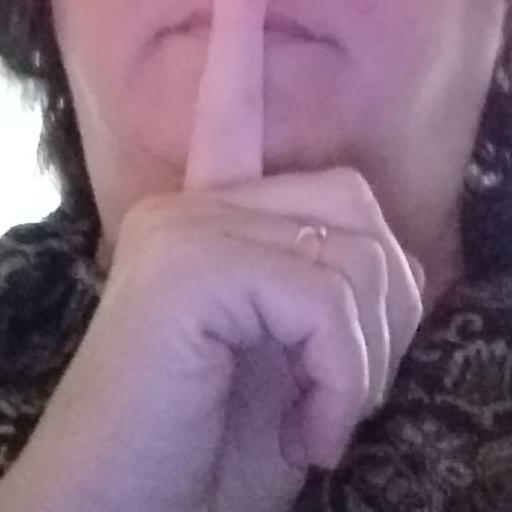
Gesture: mute